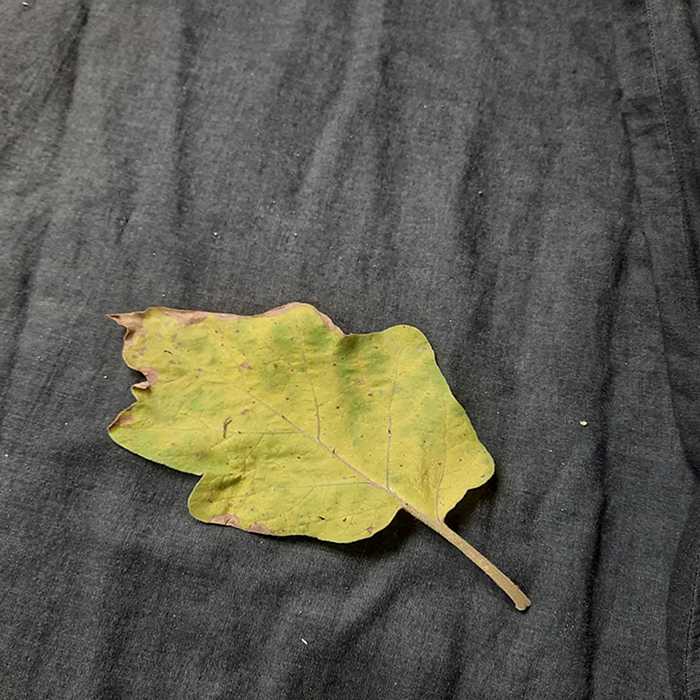
Plant: Eggplant
Label: Eggplant verticillium wilt